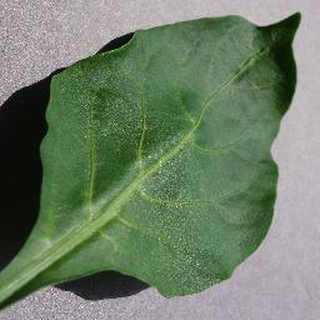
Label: healthy_bell_pepper